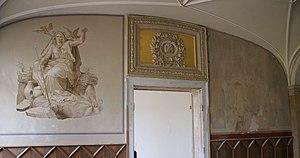
Le château de Kartlow est un château néogothique allemand situé à Kartlow dans l'arrondissement du Plateau des lacs mecklembourgeois, près de Kruckow construit par Friedrich Hitzig.